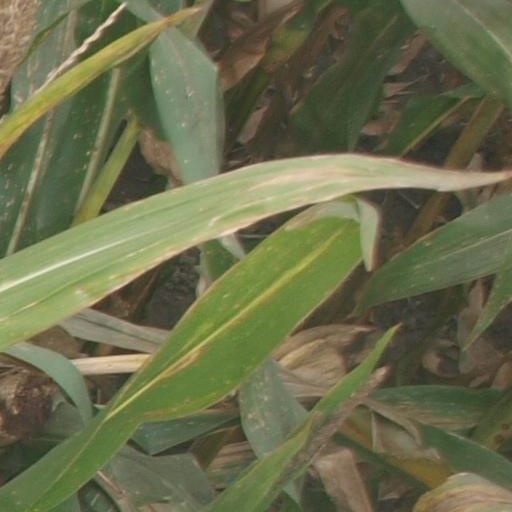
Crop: maize; corn